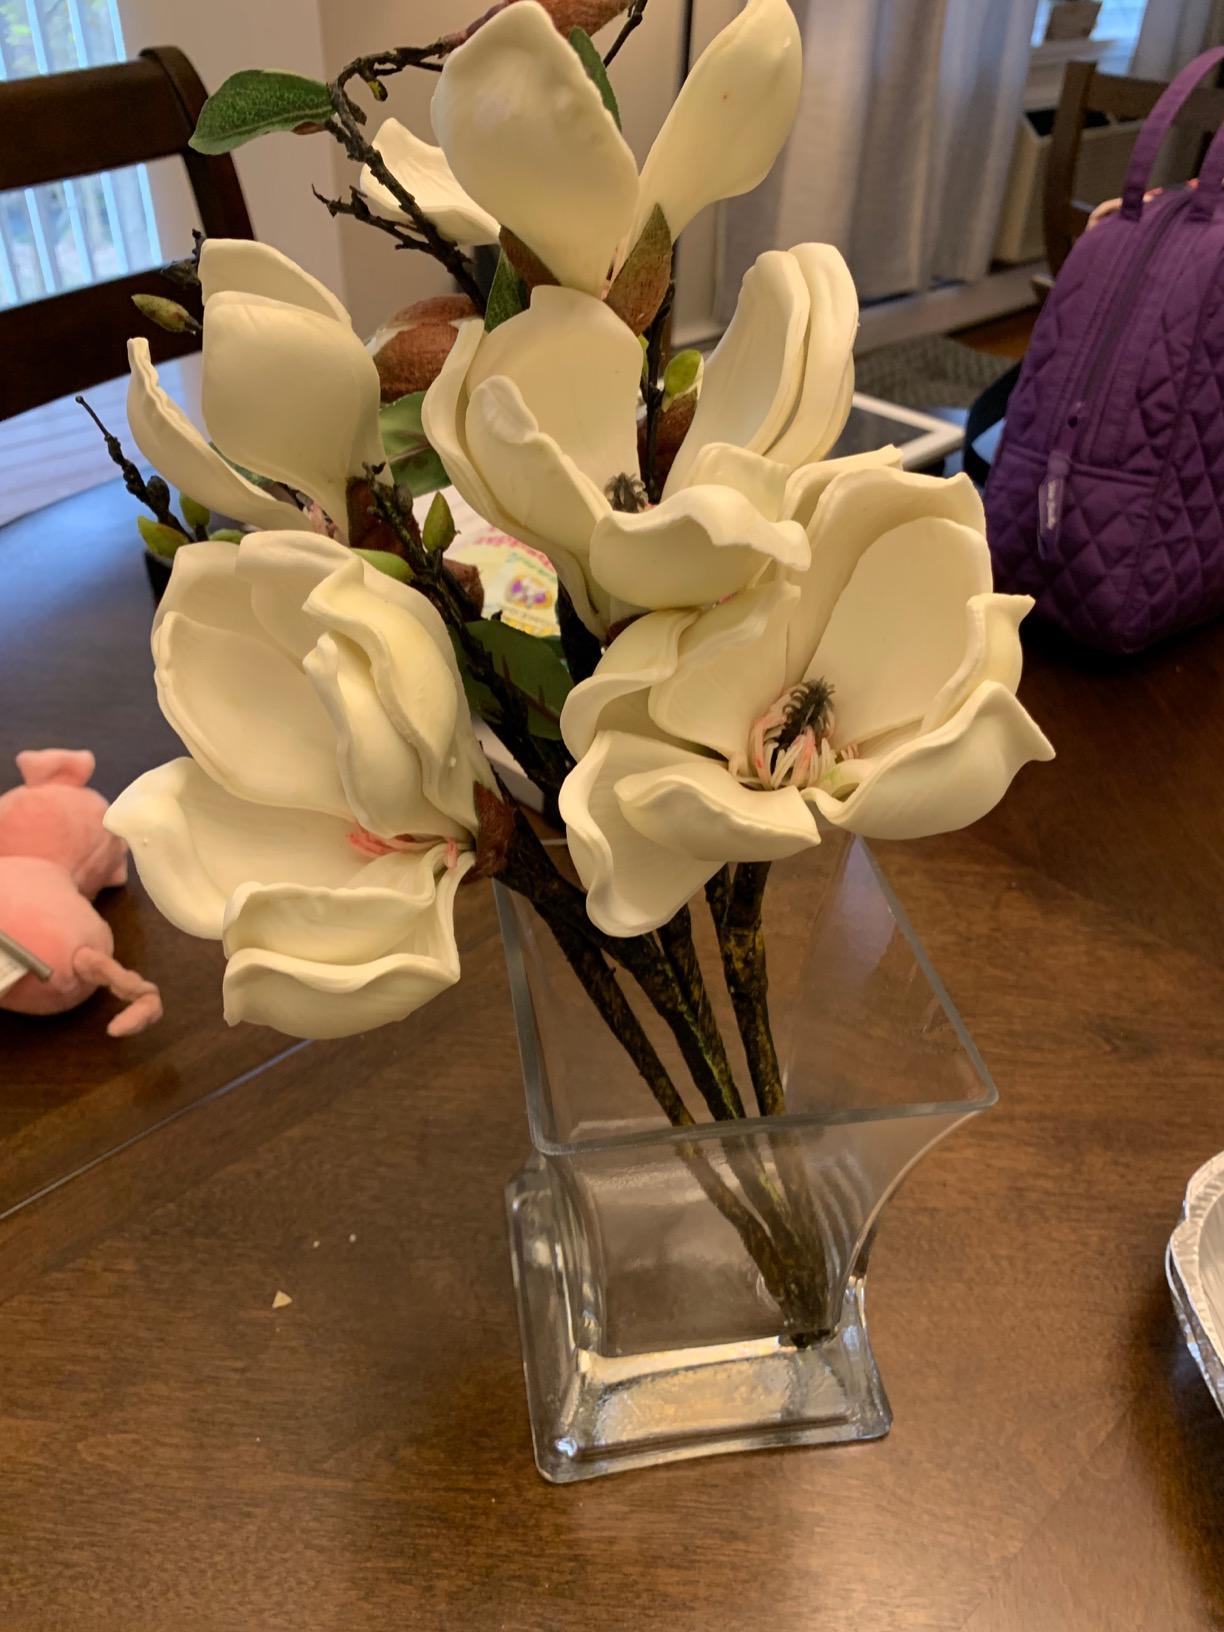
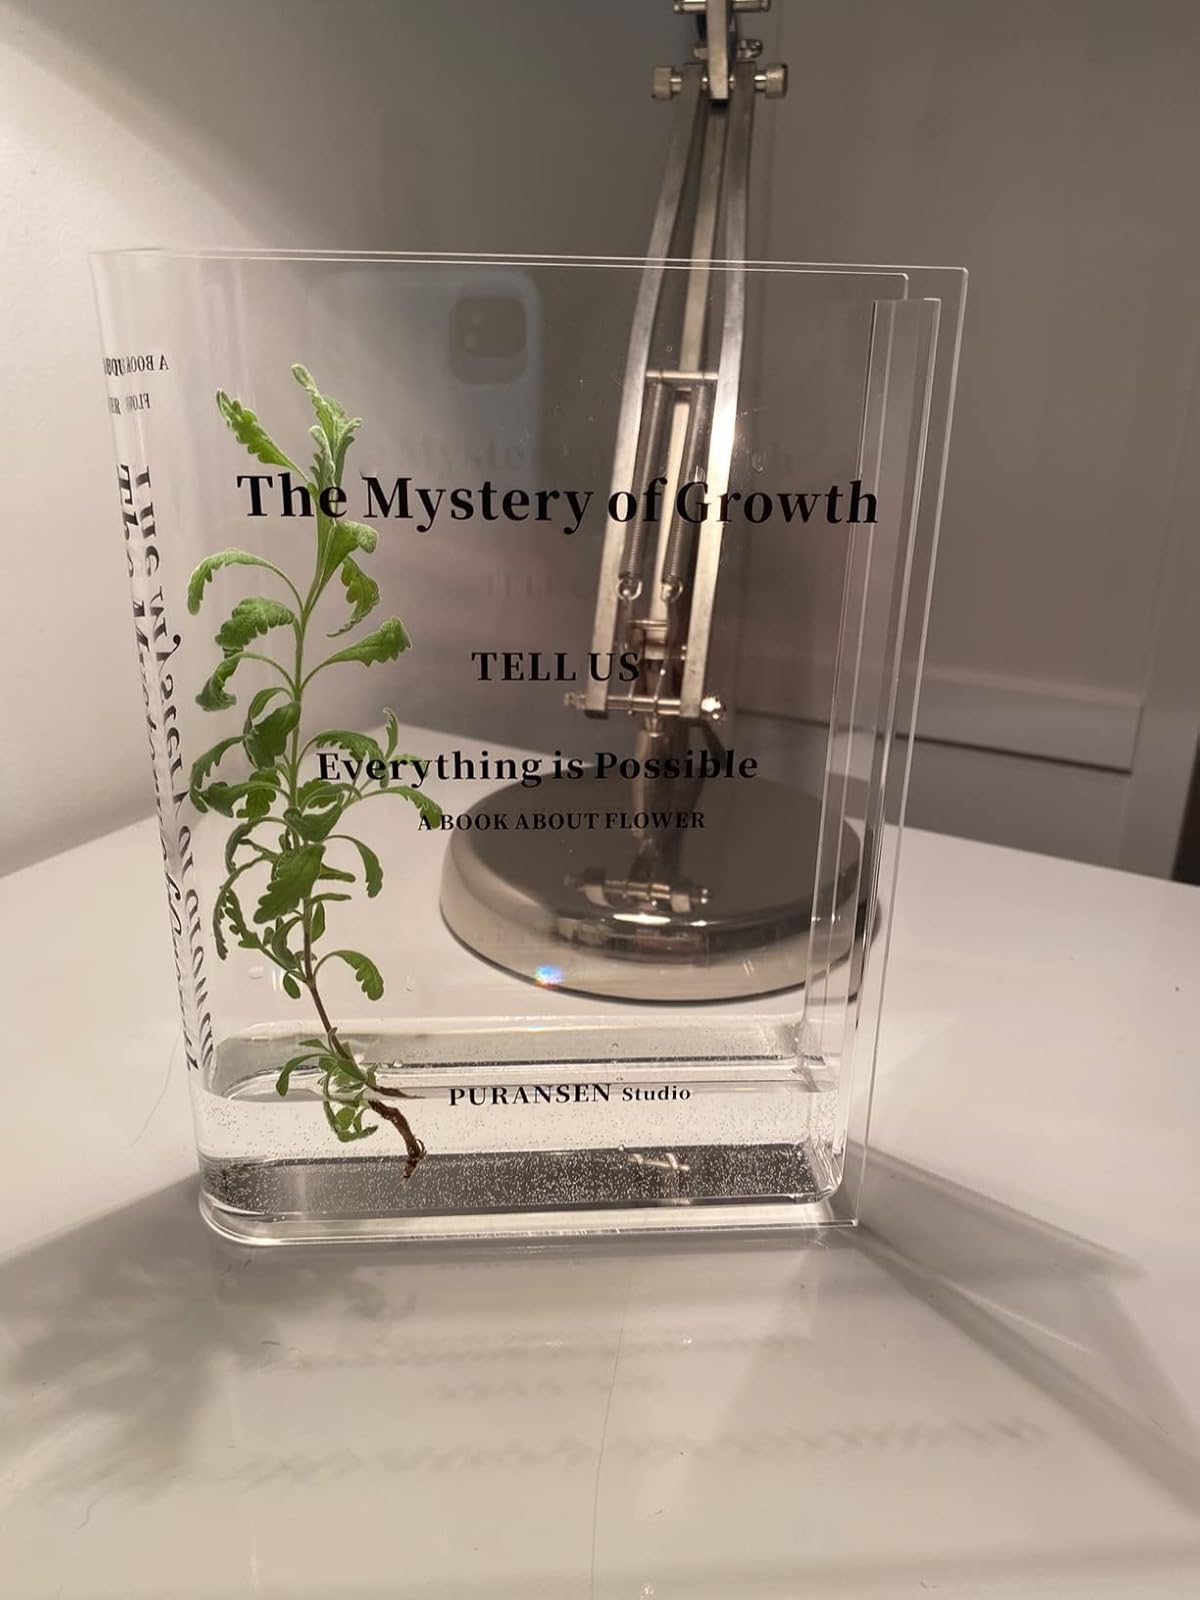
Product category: vase
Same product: no